Backup Exec

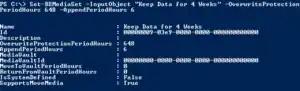
Backup Exec Command Line Interface - BEMCLI

Backup Exec does not have support for sending data streams from multiple parallel backup jobs to a single tape drive, which Veritas refers to as multiplexing. Their NetBackup product does have this capability.